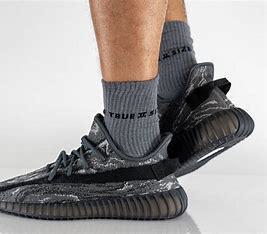
Brand: Adidas
Model: Yeezy